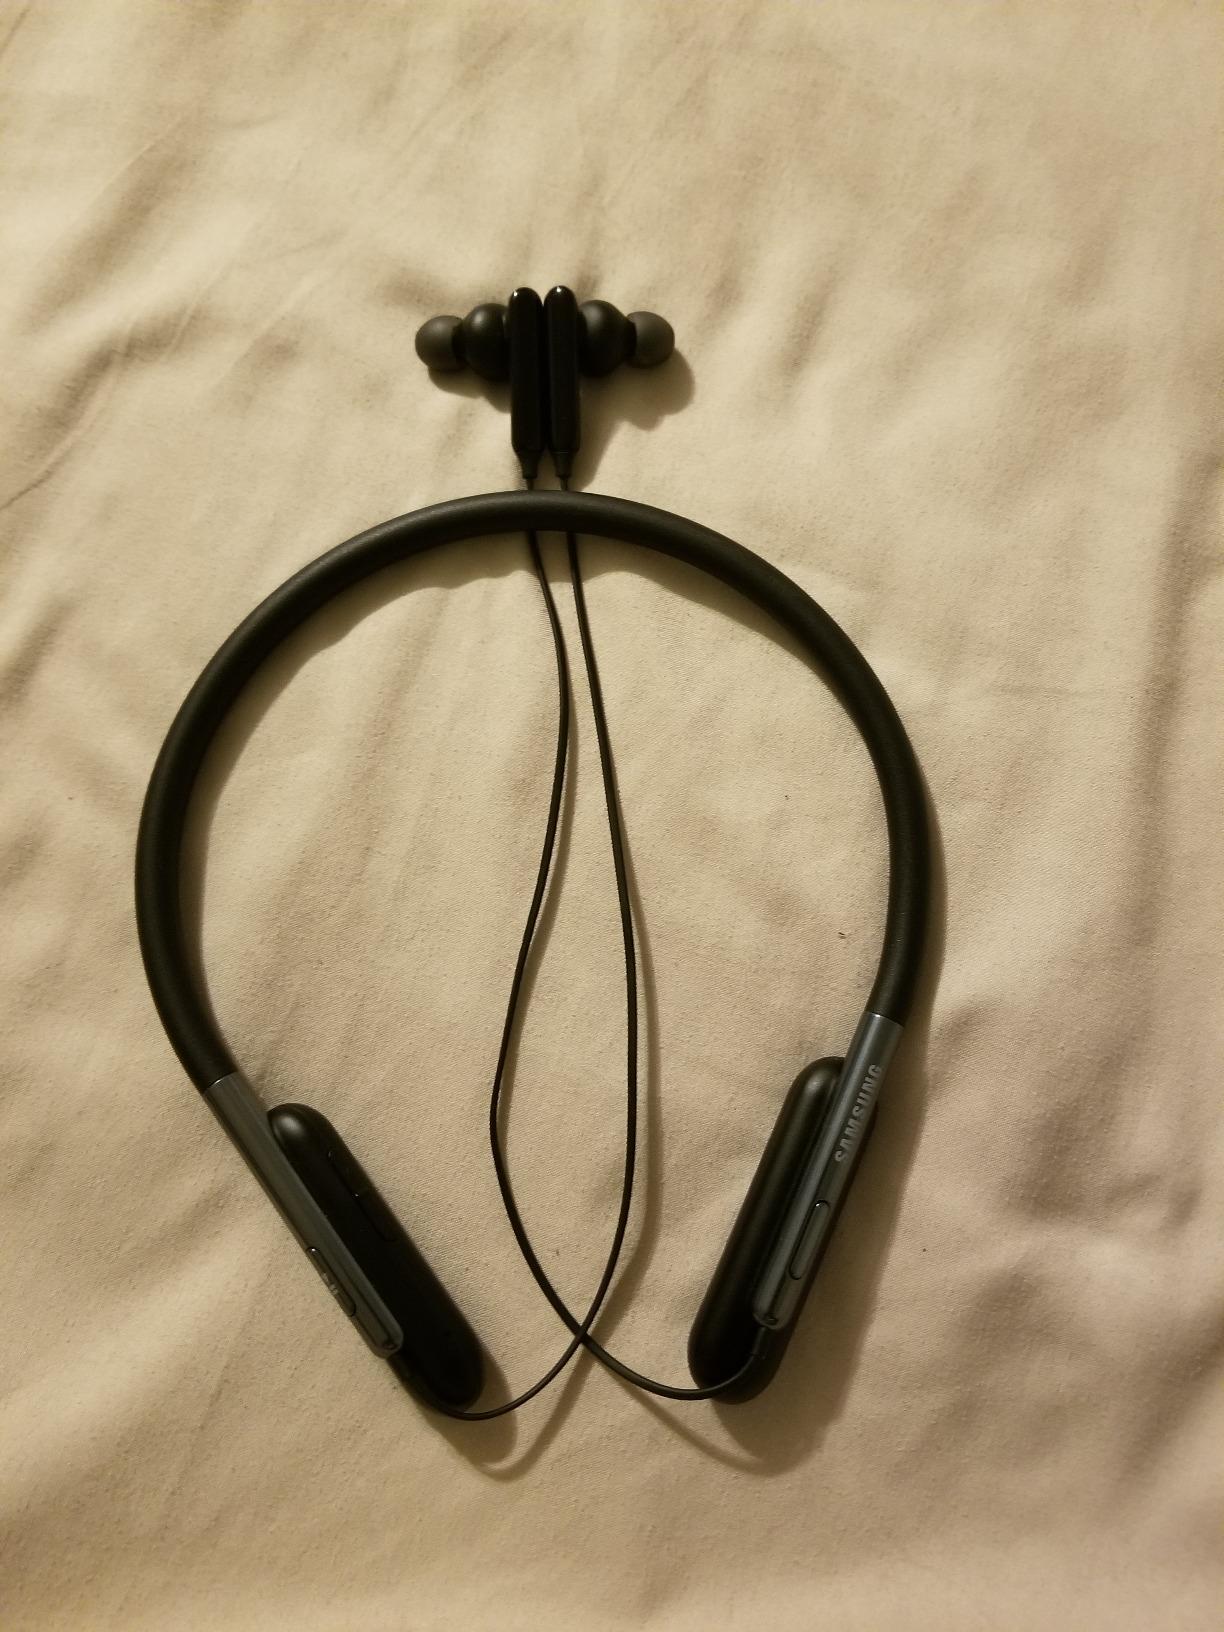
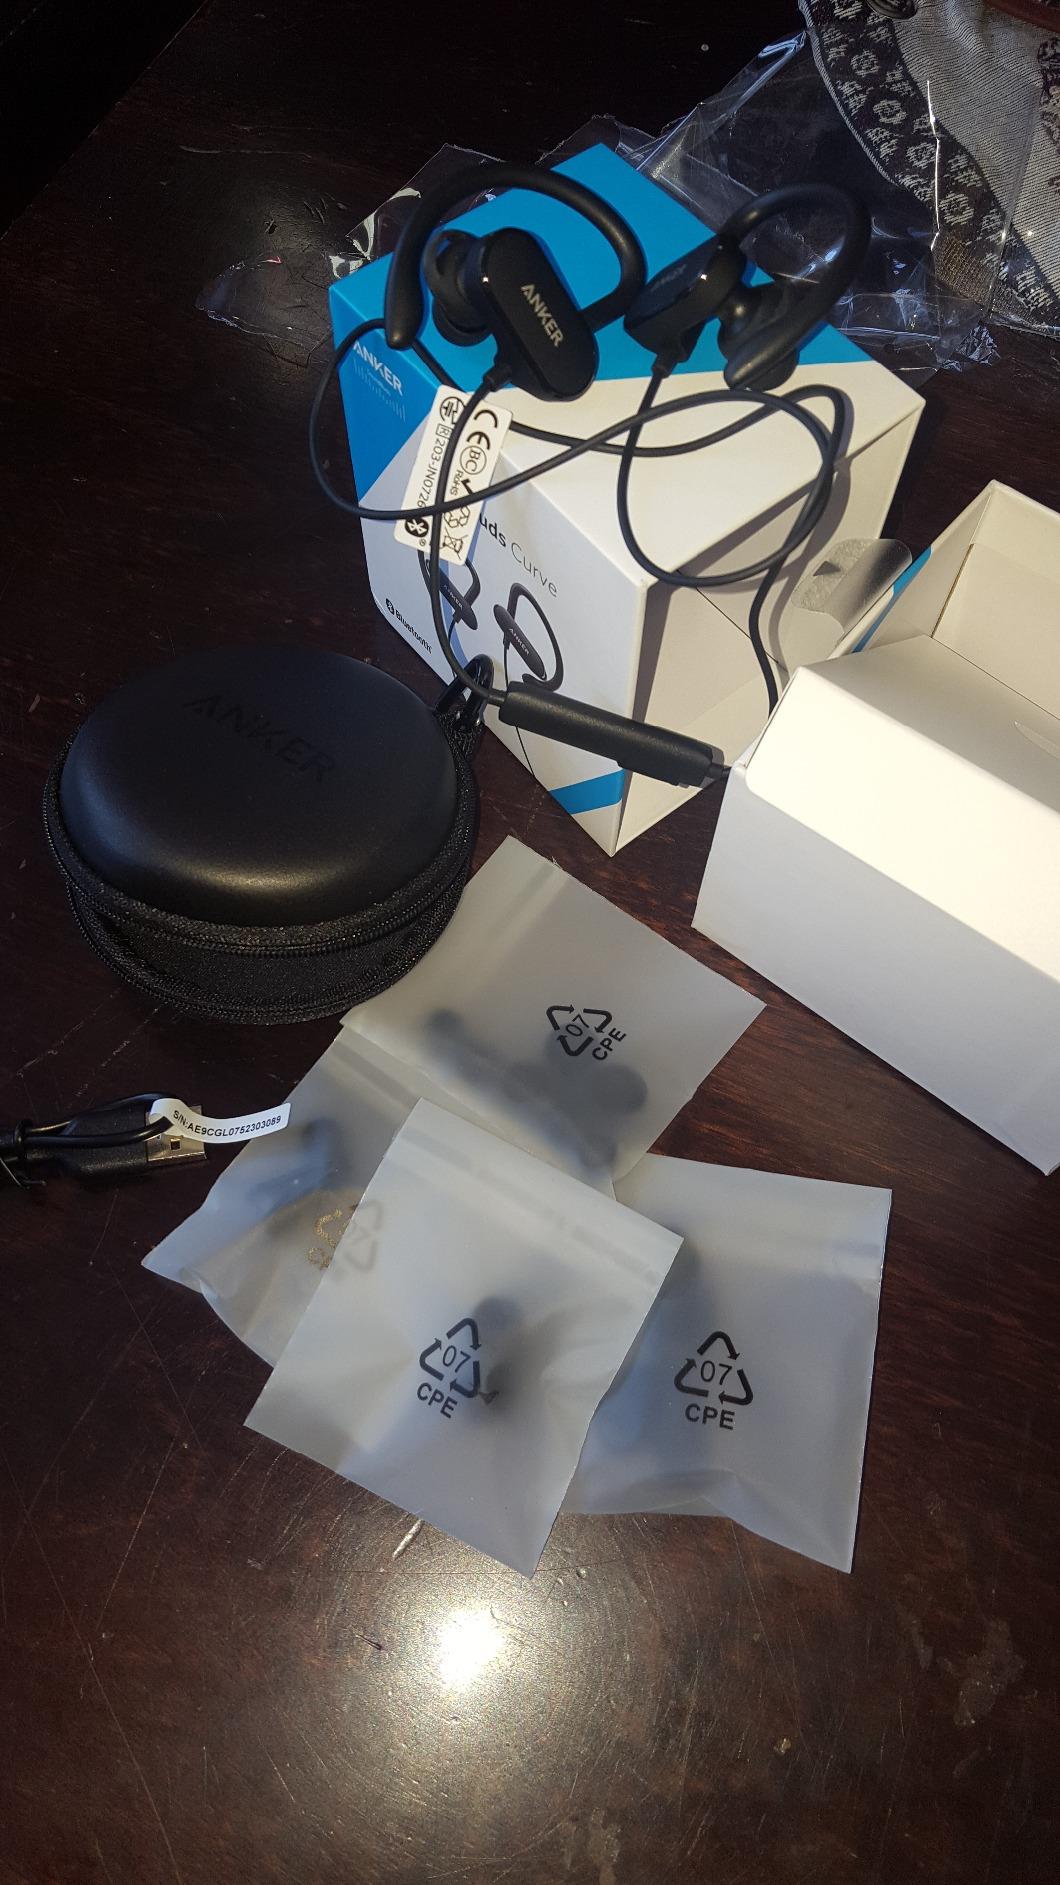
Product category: headphones
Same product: no